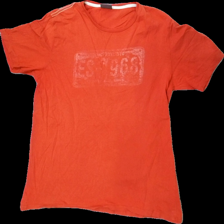
View: front
Type: T-shirt
Category: Men
Brand: Esprit
Colors: Orange, White
Material: 100% bomull
Pattern: Other
Cut: C-collar
Size: XL
Season: All
Stains: Minor
Holes: Minor
Damage: hål/ smutsigt
Damage location: top center
Damage 2: slitet tryck
Damage 2 location: middle center
Price range: <50
Recommended usage: Export
Description: t-shirt med tryck